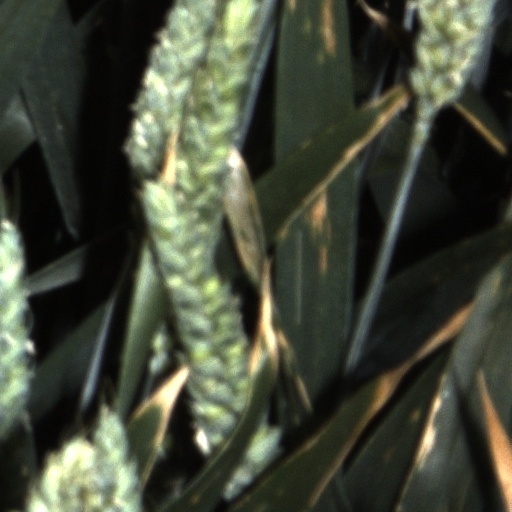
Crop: wheat